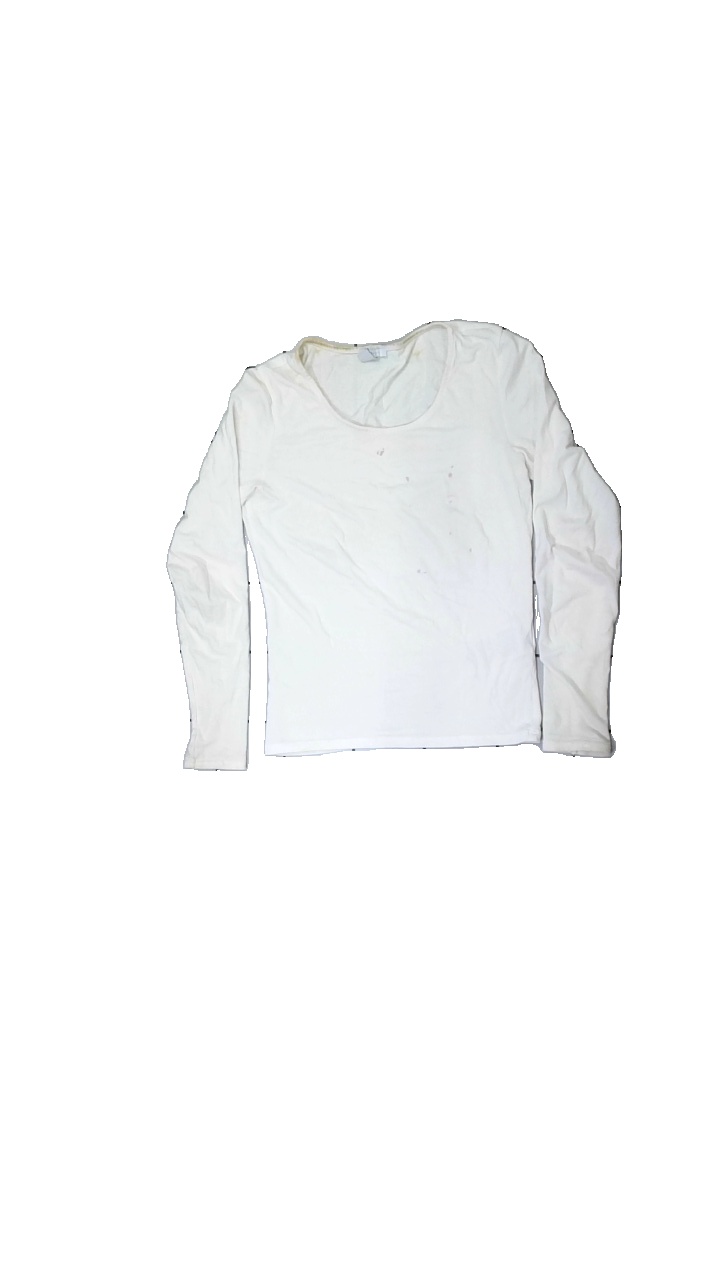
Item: Top (Ladies)
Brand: Amisu (new Yorker)
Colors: White
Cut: Tight, C-collar
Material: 87% cotton, 13% cont?
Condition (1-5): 1
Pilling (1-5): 5
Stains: Major
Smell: Minor
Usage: Export
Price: <50